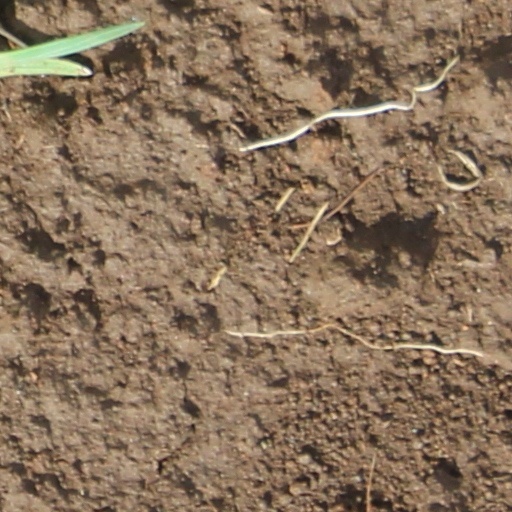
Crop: wheat